Priyanka (2016 film)

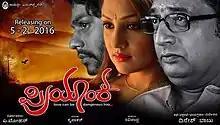

Priyanka is a 2016 Indian Kannada language thriller film written and directed by Dinesh Babu and produced by A. Mohan. Based on a real-life incident occurred in Bengaluru, the film stars Priyanka Upendra and Tejas in the lead roles. Prakash Raj plays a special role of an investigator in the film.The music is composed by Krupakar and cinematography is by the director, Babu.